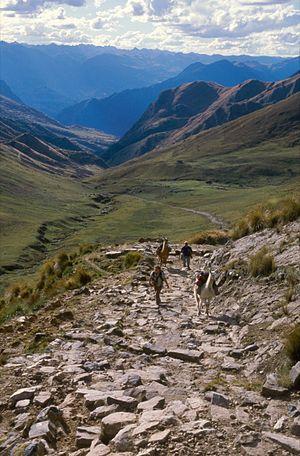
Superbe section du Qhapaq Ñan, la Grande Route Inca, au Pérou à l'est de la Cordillère Blanche
Le Qhapaq Ñan est le nom officiel adopté par six pays — la Colombie, l’Équateur, le Pérou, la Bolivie, l’Argentine et le Chili — ainsi que par l’UNESCO pour désigner le tronçon central andin reliant San Juan de Pasto à Santiago du Chili via Cusco. Cette route était le principal axe intégrateur économique et politique de l’Empire inca. Par extension, elle englobe également tous les chemins secondaires, qui formaient ainsi un maillage de plus de 23 000 kilomètres de voies de communication.